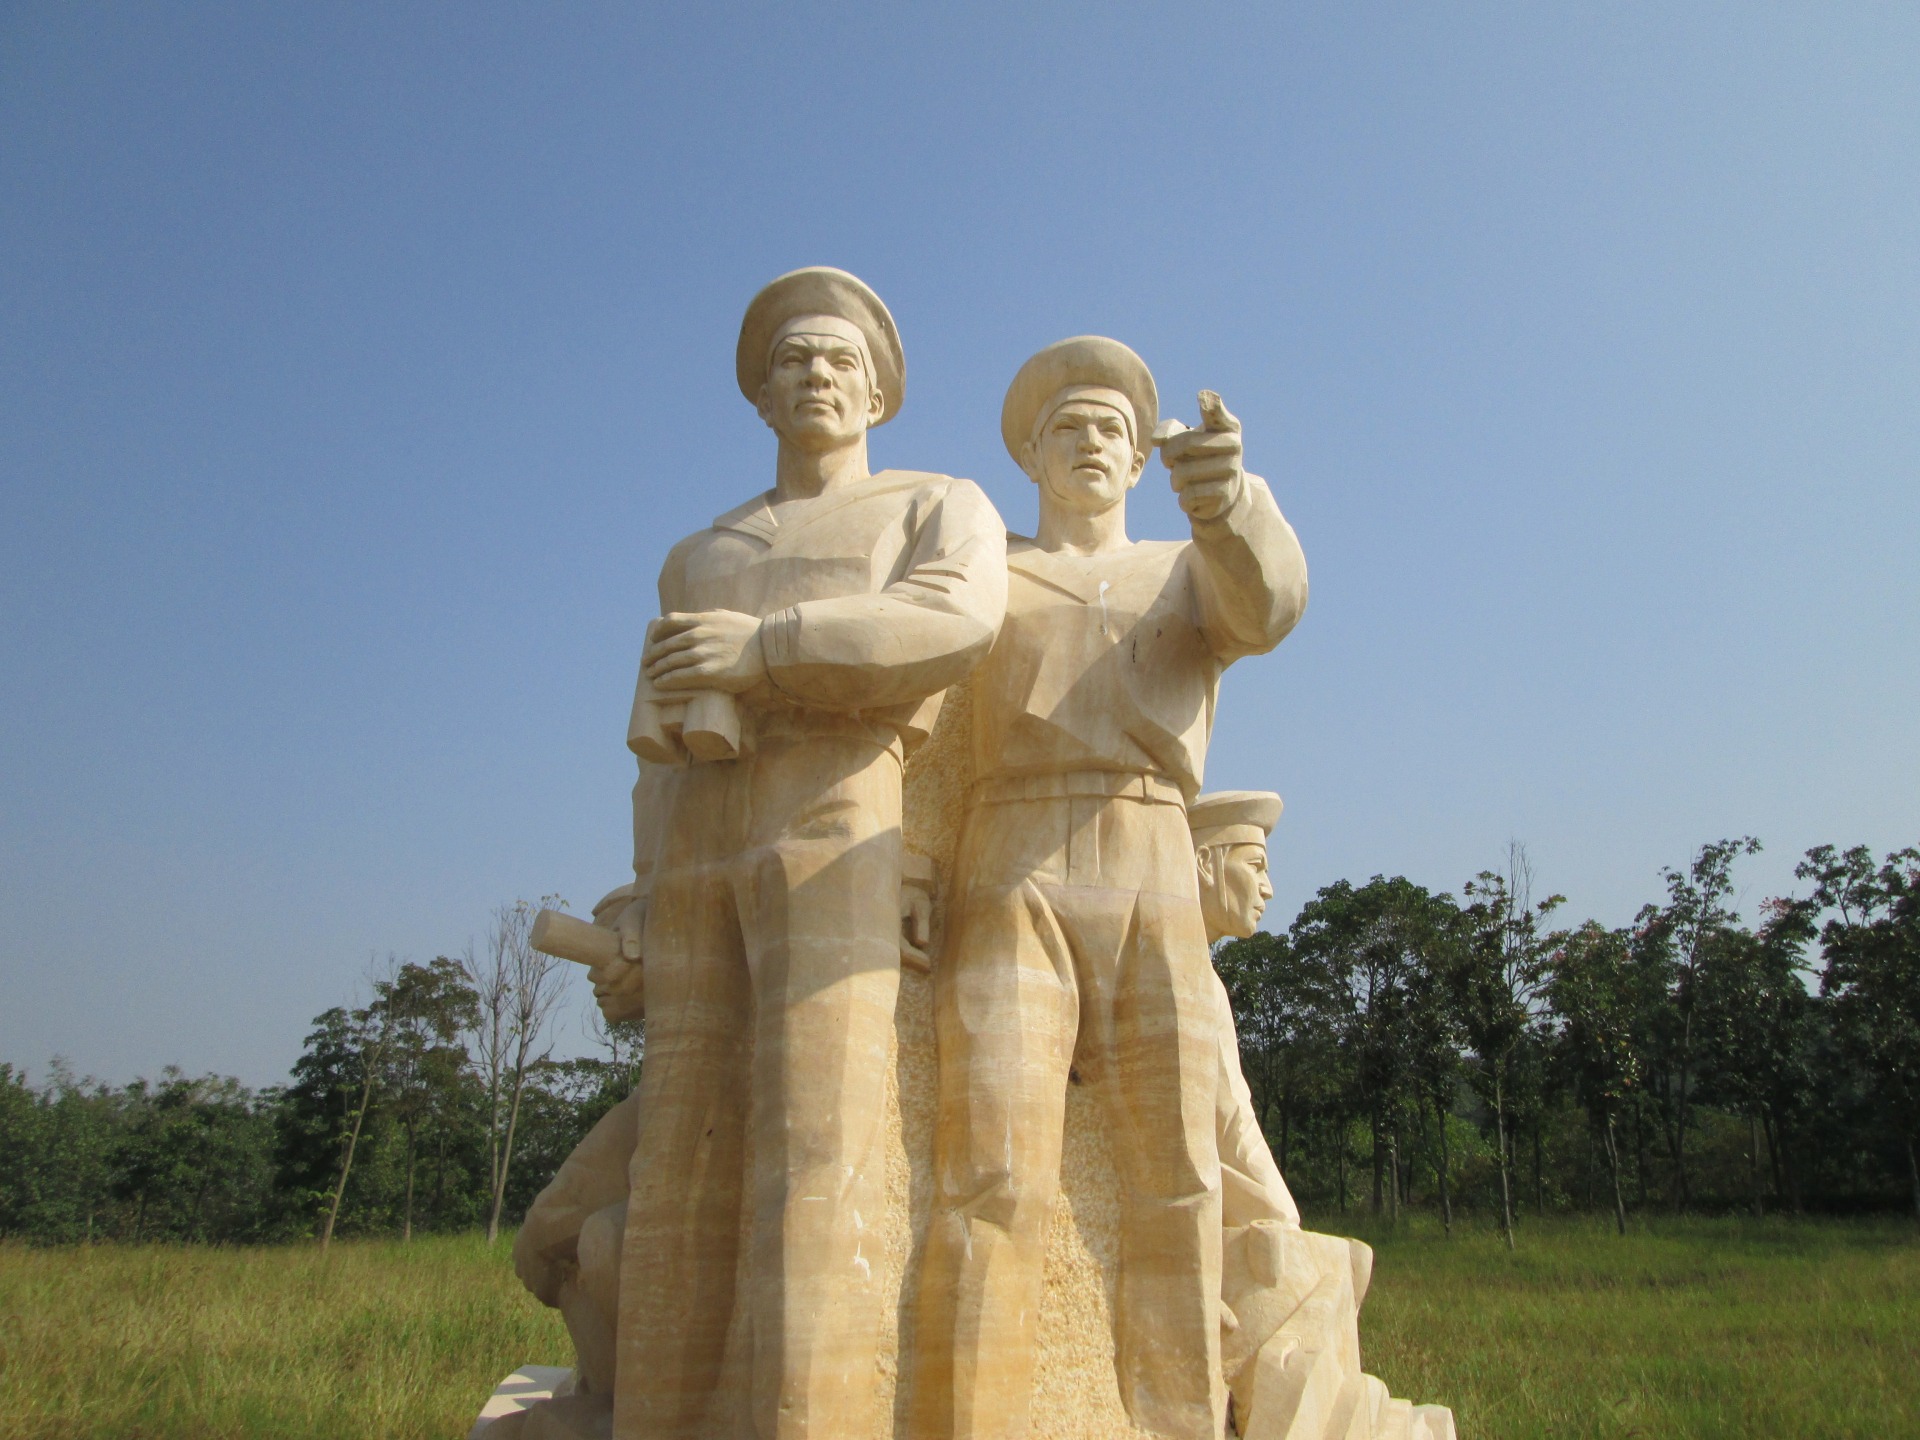
sky, monument, statue, museum, tourism, artwork, sculpture, memorial, stone carving, historic site, ancient history, classical sculpture, the revolution of, national historic landmark